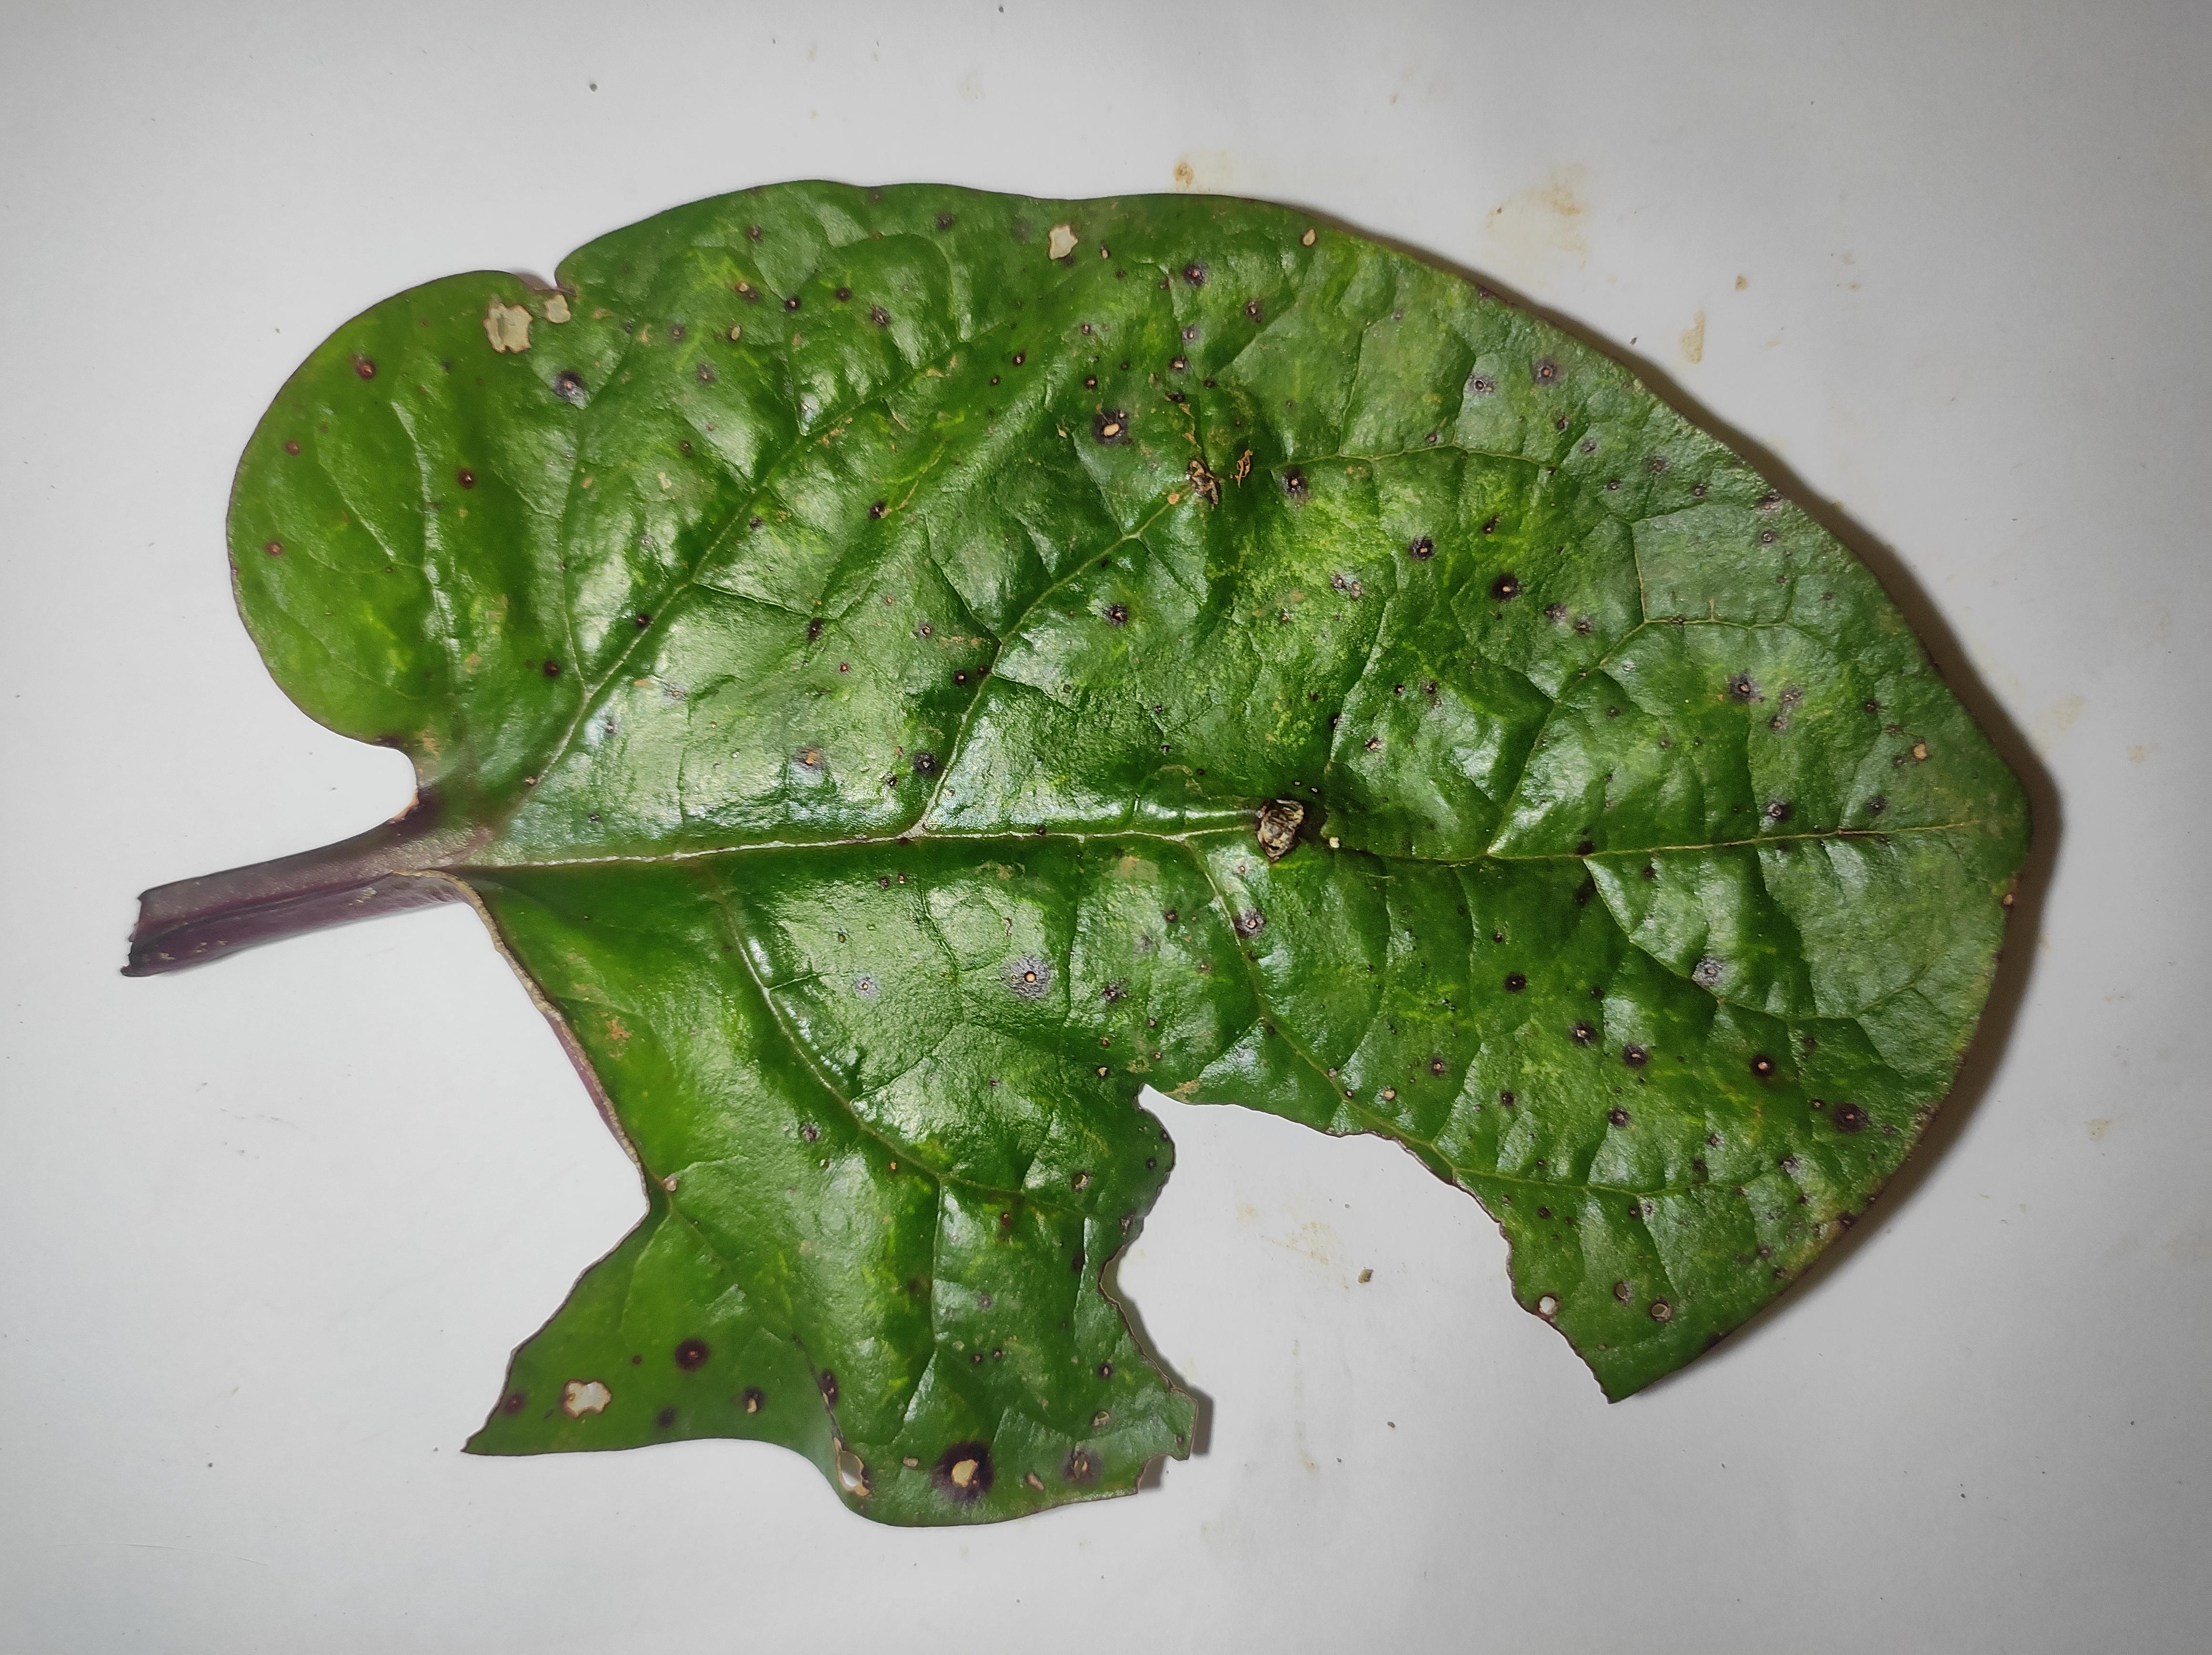
Label: straw_mite